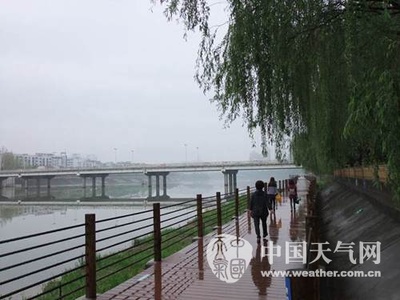
Weather: rain or strom